Marc P. Christensen

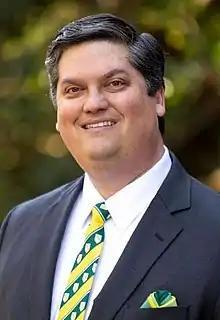
Christensen in 2022

Marc P. Christensen is an American engineer and academic who served as the 17th president of Clarkson University in Potsdam, New York.